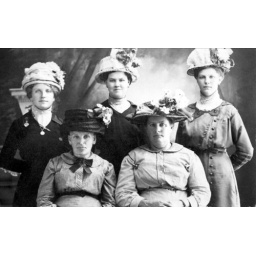
It seems that hat wearing should be in my blood... maybe someday I'll be a red hat lady.